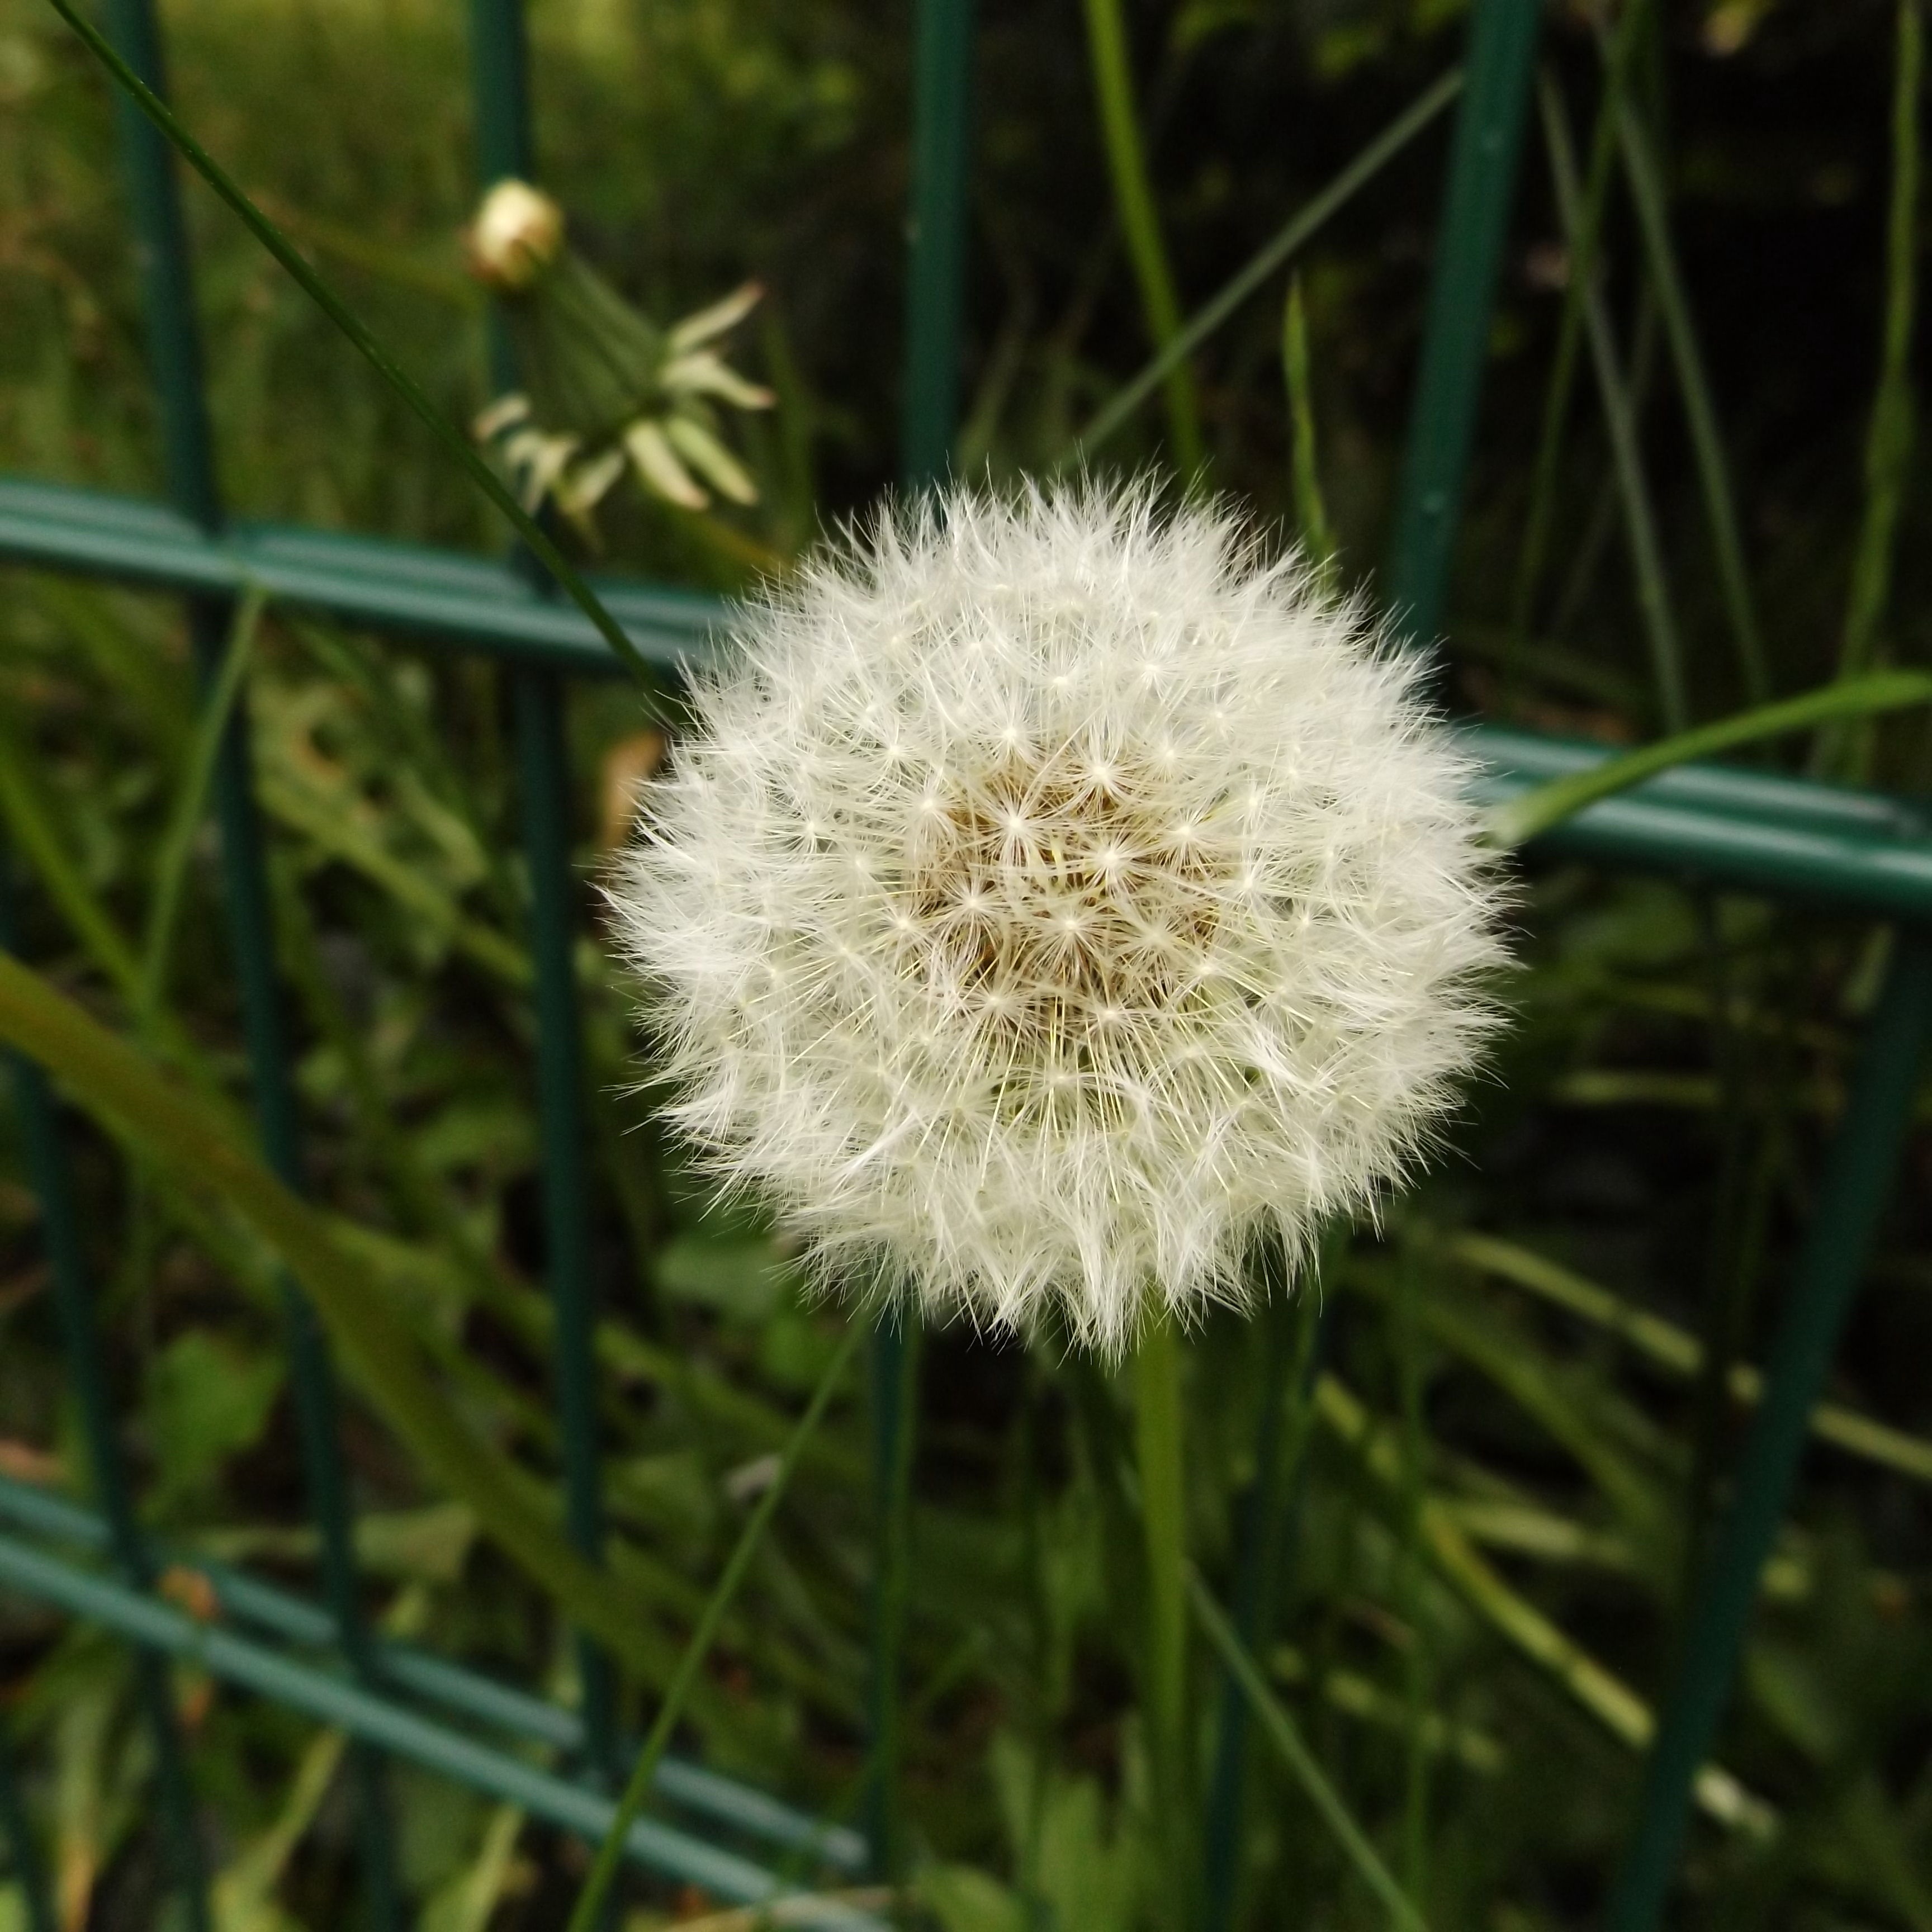
nature, grass, plant, white, meadow, dandelion, flower, bloom, summer, green, produce, botany, flora, wildflower, macro photography, flowering plant, daisy family, silybum, grass family, plant stem, land plant